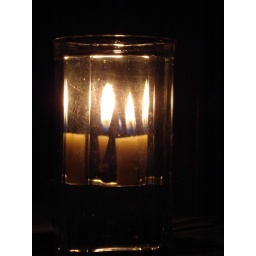
Its just one candle...! :Pthe water in the glass and its shape gives the illusion...